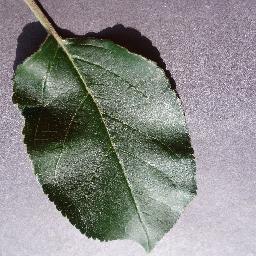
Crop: apple
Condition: healthy